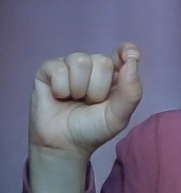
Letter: fa